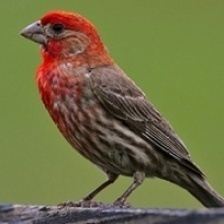
Species: HOUSE FINCH
Scientific name: HAEMORHOUS MEXICANUS
ImageNet parent category: house_finch